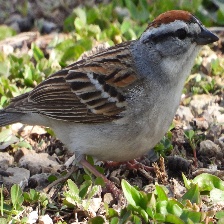
Species: CHIPPING SPARROW
Scientific name: SPIZELLA PASSERINA